Amaretti di Saronno
Also known as:
fr - French: Amaretti di Saronno
it - Italian: Amaretti di Saronno
lmo - Lombard: Amarètt de Sarònn
ms - Malay: Amaretti di Saronno
Category: snack (biscuit)
Cuisine: Italian
Associated cuisines: Italian
Area: Saronno, Lombardy
Countries: Italy
Region: Southern Europe

The dish is a type of amaretto, a bitter-sweet flavored macaroon. It is one of many types of traditional amaretti, but the only one made with apricot kernels (the others are usually made with almonds).

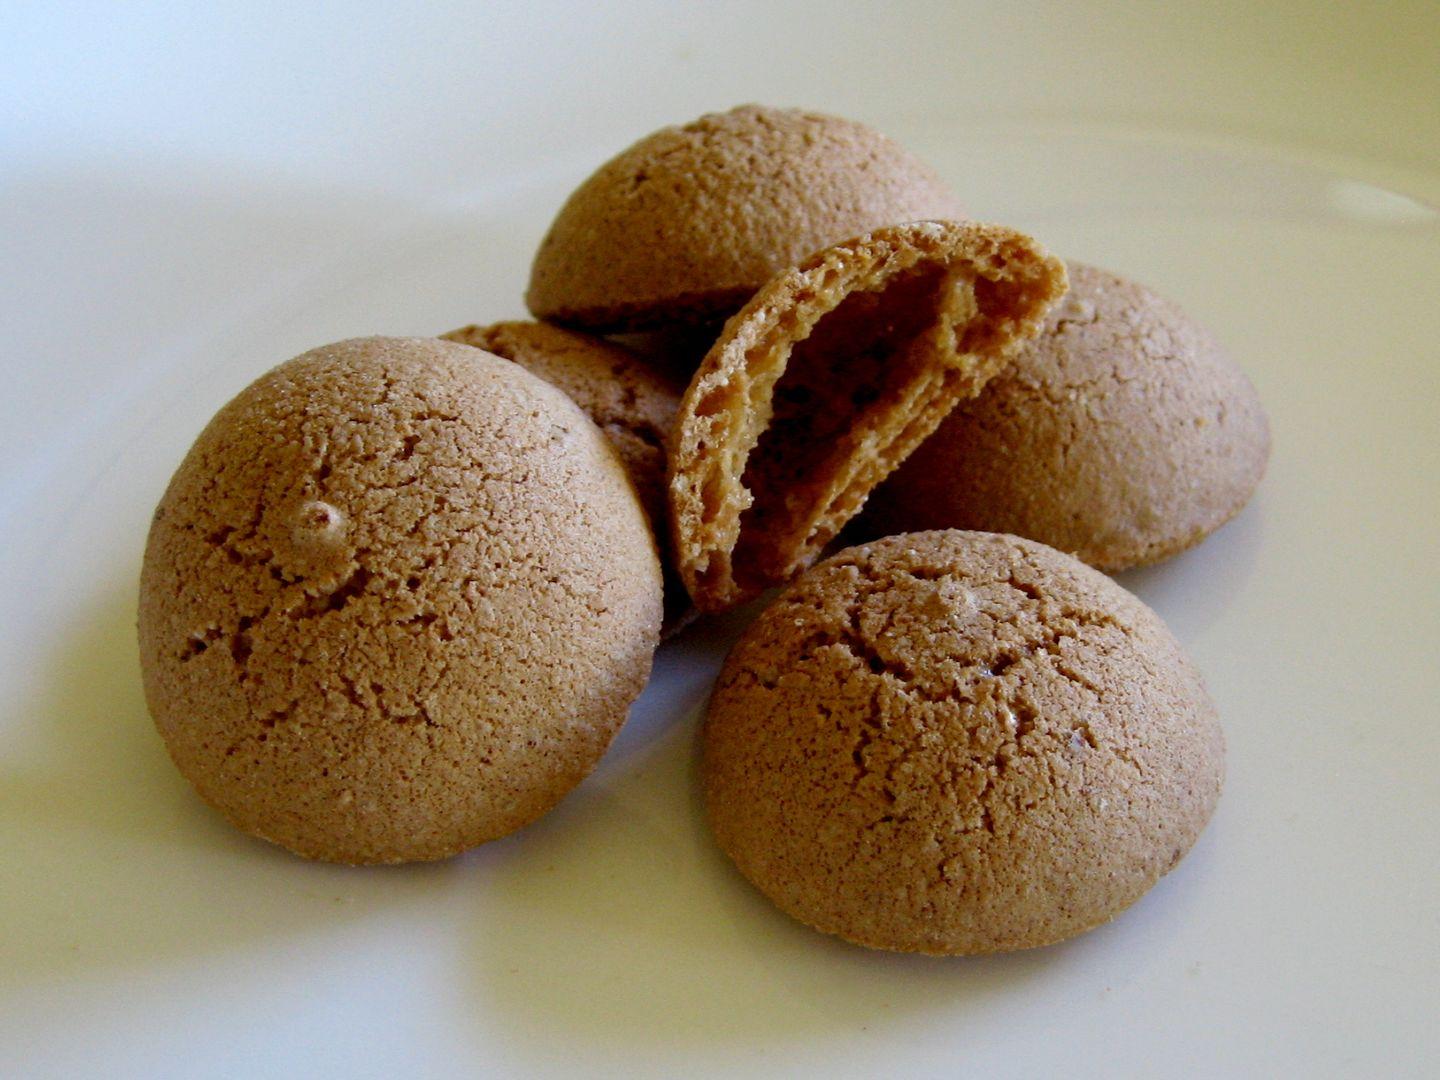